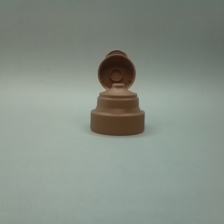
Color: red/orange/pink/fuchsia/brown
Cap type: flip-top cap